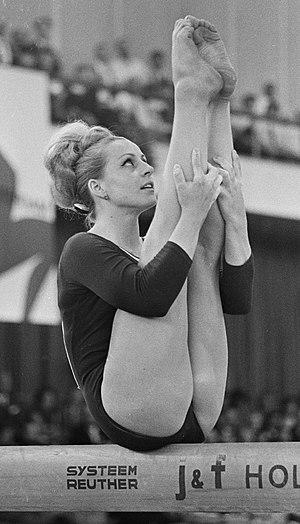
Věra Čáslavská, née le 3 mai 1942 à Prague et morte le 30 août 2016 dans la même ville, est une gymnaste tchécoslovaque, septuple championne olympique et vedette dans son sport des Jeux à Tokyo 1964 comme à Mexico 1968. En 1967 à Amsterdam, lors de la finale des championnats d'Europe, elle obtient les premiers 10 de l'histoire de la gymnastique artistique féminine, à la poutre et au sol.